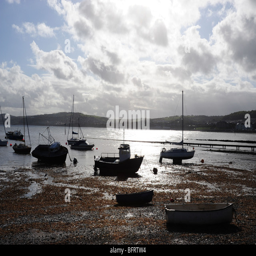
views across the bay on sea